Park Jin-seob (footballer, born 1995)

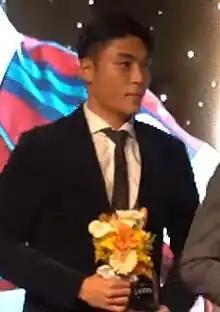
Park in 2021

Park Jin-seob (born 23 October 1995) is a South Korean professional footballer who plays as a defensive midfielder or a centre-back for K League 1 club Jeonbuk Hyundai Motors and the South Korea national team.